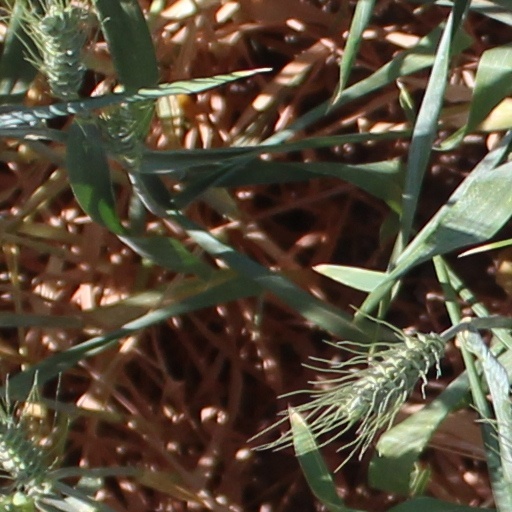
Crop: wheat